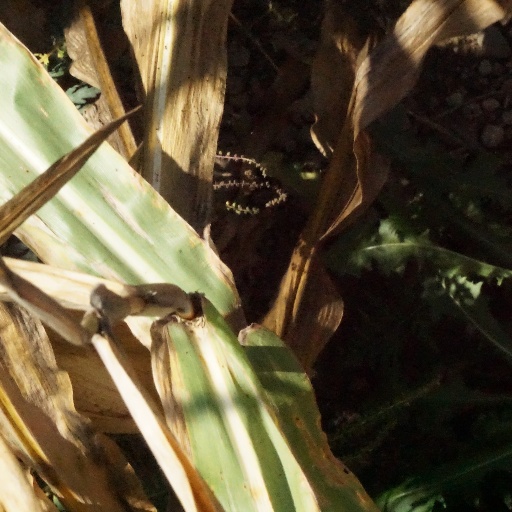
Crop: maize; corn